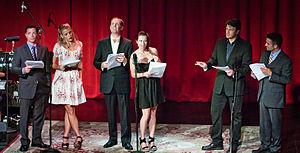
Thrilling Adventure Hour (en août 2011) De gauche à droite
The Thrilling Adventure Hour est une production théâtrale reprenant les codes des anciennes émissions radiophoniques, présentée environ une fois par mois au Coronet Theatre à Los Angeles. Cette production théâtrale radiophonique existe depuis 2005. Le spectacle est également enregistré puis découpé et diffusé en podcasts.